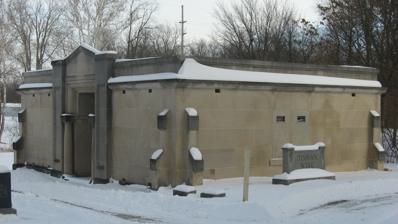
Building: Waterloo Community Mausoleum
Country: United States of America
Year built: 1916
Historic site in DeKalb County, Indiana United States historic place Waterloo Community Mausoleum U.S. National Register of Historic Places Waterloo Community Mausoleum, January 2014 Show map of Indiana Show map of the United States Location N. Center St., Waterloo, Indiana Coordinates 41°26′14″N 85°01′23″W / 41.43722°N 85.02306°W / 41.43722; -85.02306 Area less than 1 acre (0.40 ha) Built 1916 ( 1916 ) Architect Ohio Mausoleum Company; Bryan, Cecil E. Architectural style Classical Revival MPS The Early Community Mausoleum Movement in Indiana NRHP reference No. 14000072 Added to NRHP March 24, 2014 The Waterloo Community Mausoleum is a historic mausoleum located in Maplewood Cemetery in Waterloo , DeKalb County, Indiana .  It was built in 1916, and is a one-story, rectangular limestone structure with simple Classical Revival -style detail and Gothic buttresses .  It measures 44 feet in width and 32 feet in depth. The mausoleum was used for interments until the 1960s. It was added to the National Register of Historic Places in 2014. References